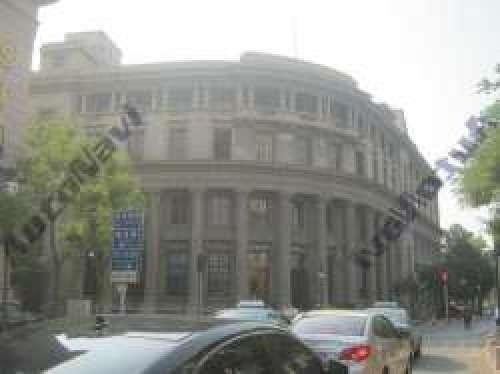
地标名称：原中法工商银行大楼
所在城市：天津市·和平区